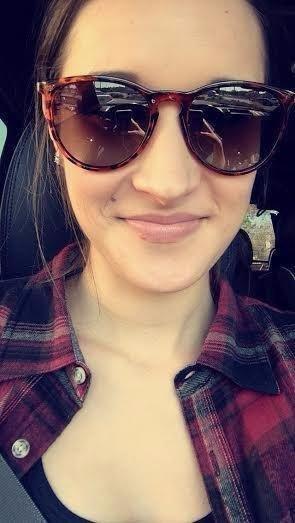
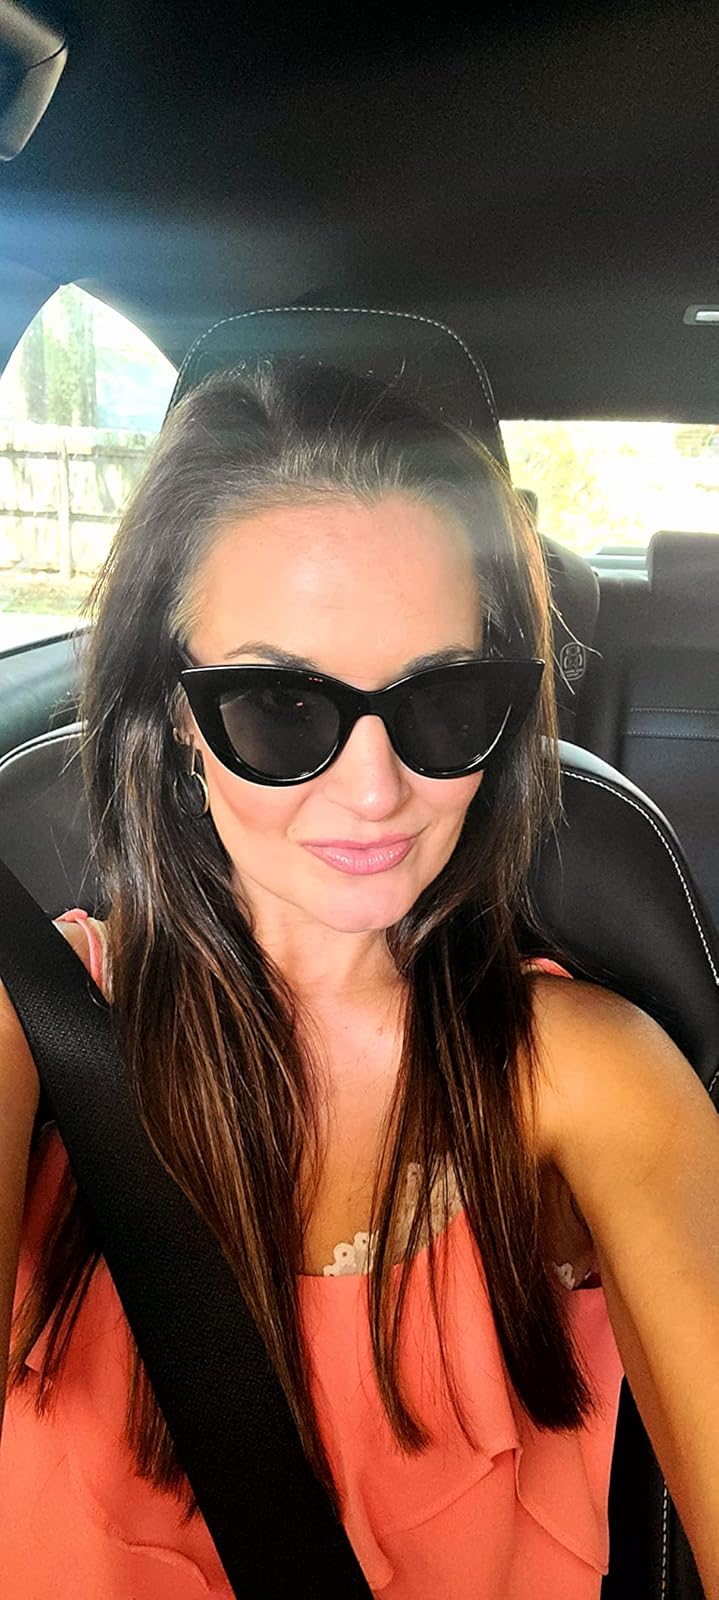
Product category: accessories_sunglasses
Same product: no